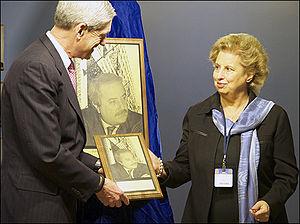
Giovanni Salvatore Augusto Falcone, né à Palerme le 18 mai 1939 et mort le 23 mai 1992 à Capaci, est un juge italien engagé dans la lutte antimafia et assassiné sur ordre de Toto Riina, chef du clan des Corleonesi, eux-mêmes faisant partie de Cosa nostra.